1965 Nobel Prize in Literature

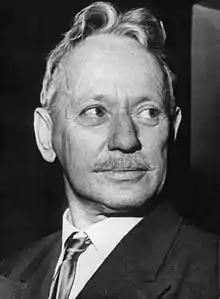
"for the artistic power and integrity with which, in his epic of the Don, he has given expression to a historic phase in the life of the Russian people."

The 1965 Nobel Prize in Literature was awarded the Soviet-Russian novelist Mikhail Sholokhov (1905–1984) "for the artistic power and integrity with which, in his epic of the Don, he has given expression to a historic phase in the life of the Russian people." He is the third Russian-speaking author to become the prize's recipient.